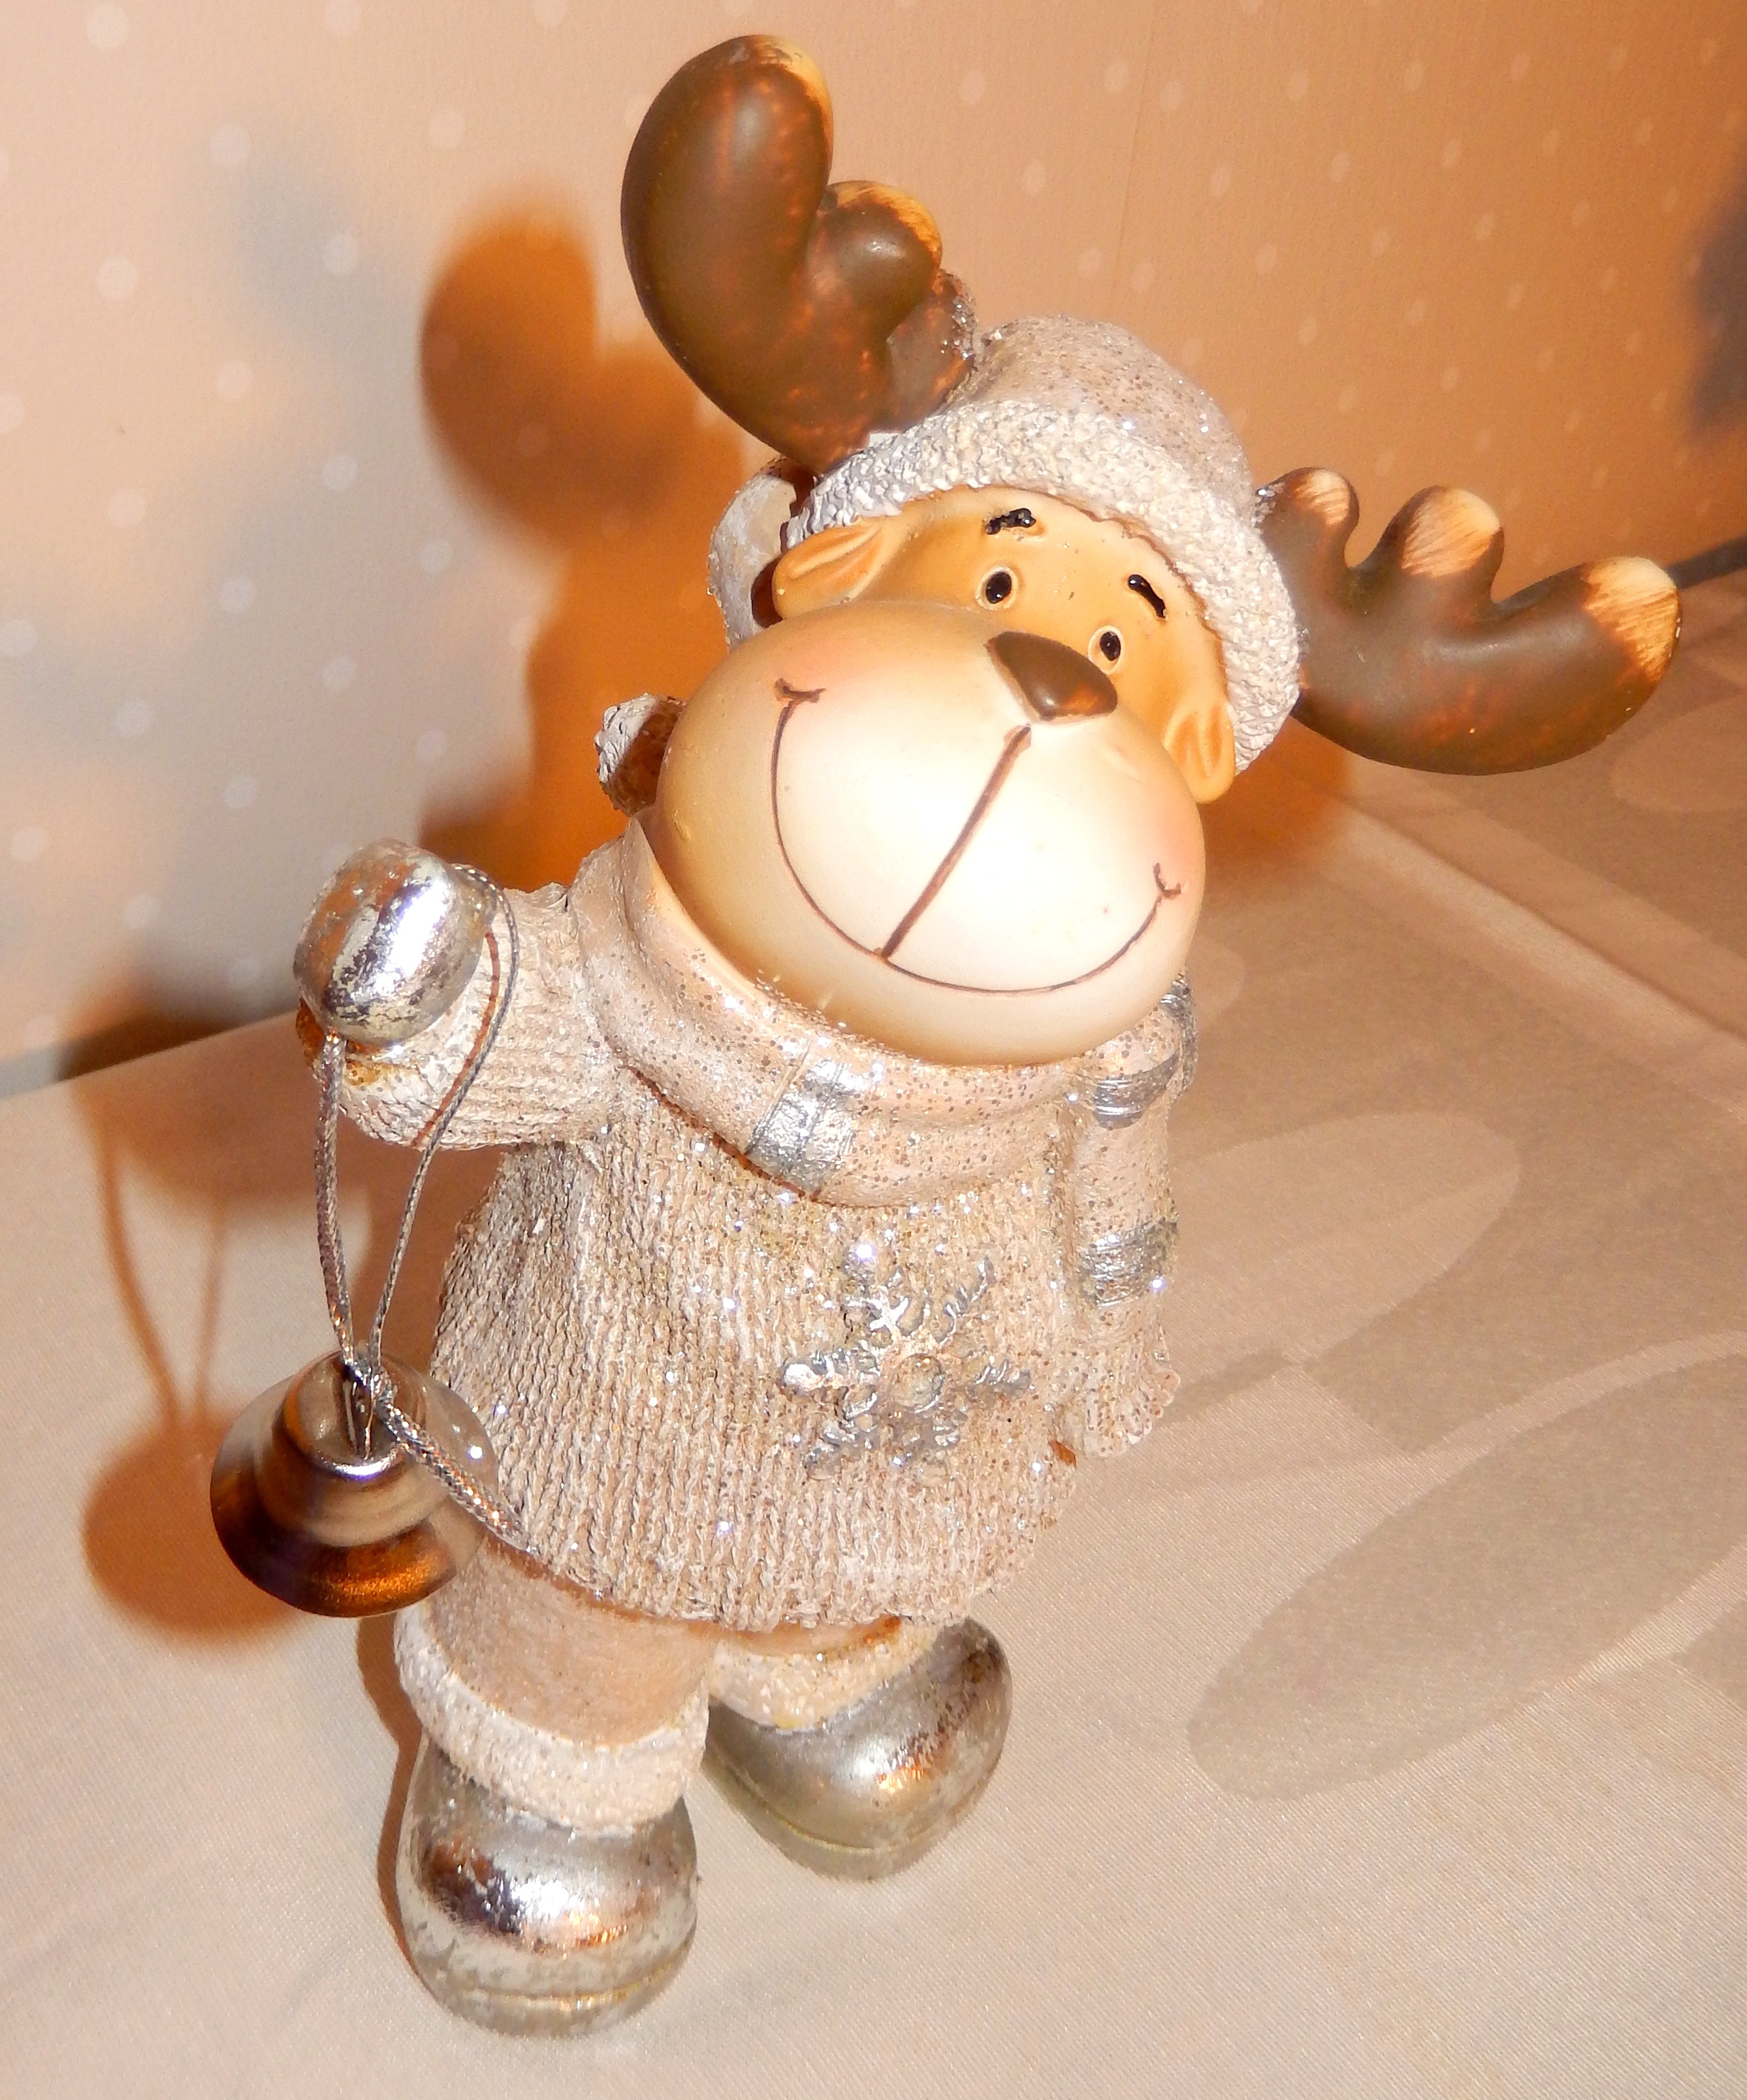
christmas, toy, material, deco, moose, cheerful, figure, figurine, funny, christmas bell